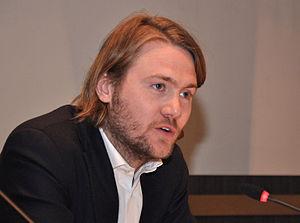
Jean-Jacques De Gucht, né le 9 décembre 1983 à Munich, est un homme politique belge flamand, membre d'OpenVLD.